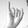
ASL letter: I